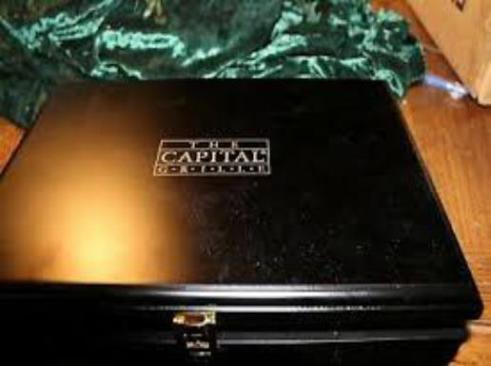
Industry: Food